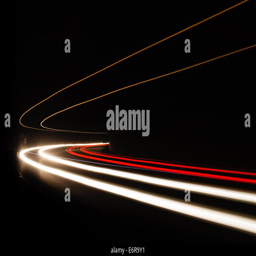
car light trails in the tunnel .